Wine bar

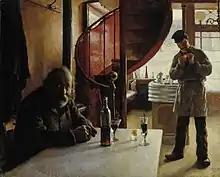
"A French Wine Bar", 1888 painting by Eero Järnefelt.

Although the trend of wine bars in the United States was not well received in the 1980s, they began to gain popularity in the 1990s. By early 2000, wine bars became very popular and started popping up in many metropolitan neighborhoods across the country. Wine bars now rival the local hangouts such as coffee shops and local bars. The wine bar phenomenon offers the 'taste before you buy' philosophy.